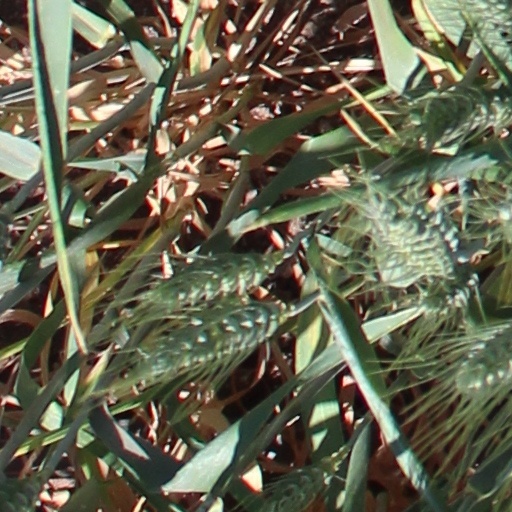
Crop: wheat